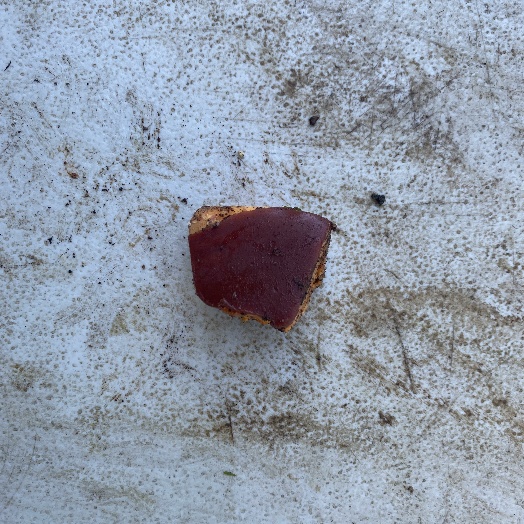
Label: generalcompost